Lynn Whitfield

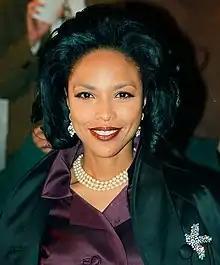
Whitfield in 1999

Lynn Whitfield ("née" Smith; born February 15, 1953) is an American actress. She began her acting career in television and theatre before progressing to supporting roles in film. She won a Primetime Emmy Award for Outstanding Lead Actress in a Limited Series or Movie and received a Golden Globe Award nomination for her breakout performance as Josephine Baker in the HBO biographical film "The Josephine Baker Story" (1991).